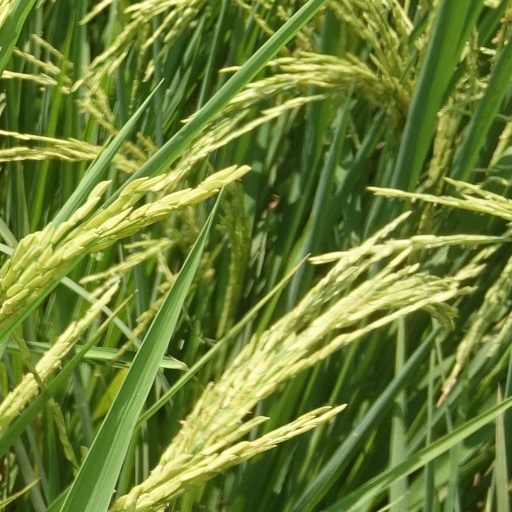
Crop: rice